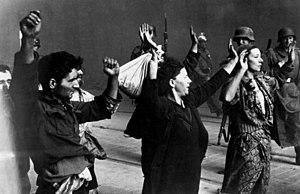
Le rapport Stroop est un rapport officiel de soixante-quinze pages écrit en mai 1943 par Jürgen Stroop, membre de la Waffen-SS et commandant des forces allemandes qui liquidèrent le ghetto de Varsovie. Il rapporte la suppression de l’insurrection du ghetto de Varsovie. Initialement titré « Le quartier juif de Varsovie n’existe plus ! », il est communément appelé « Rapport Stroop ».